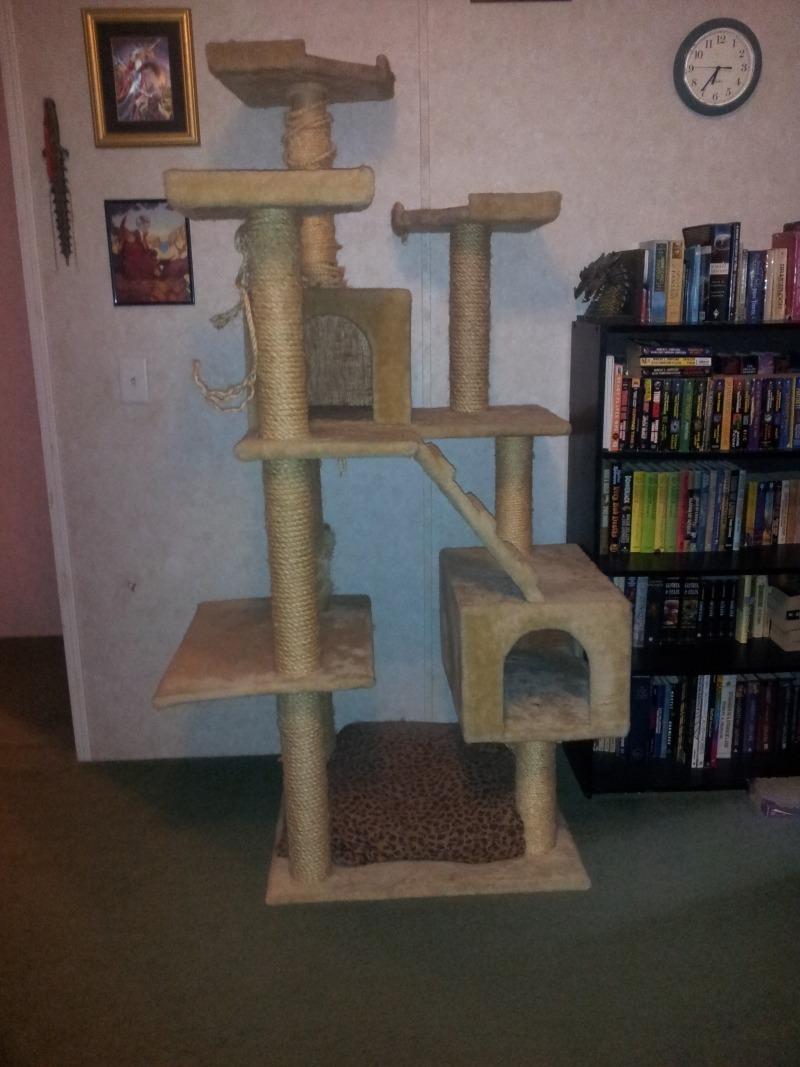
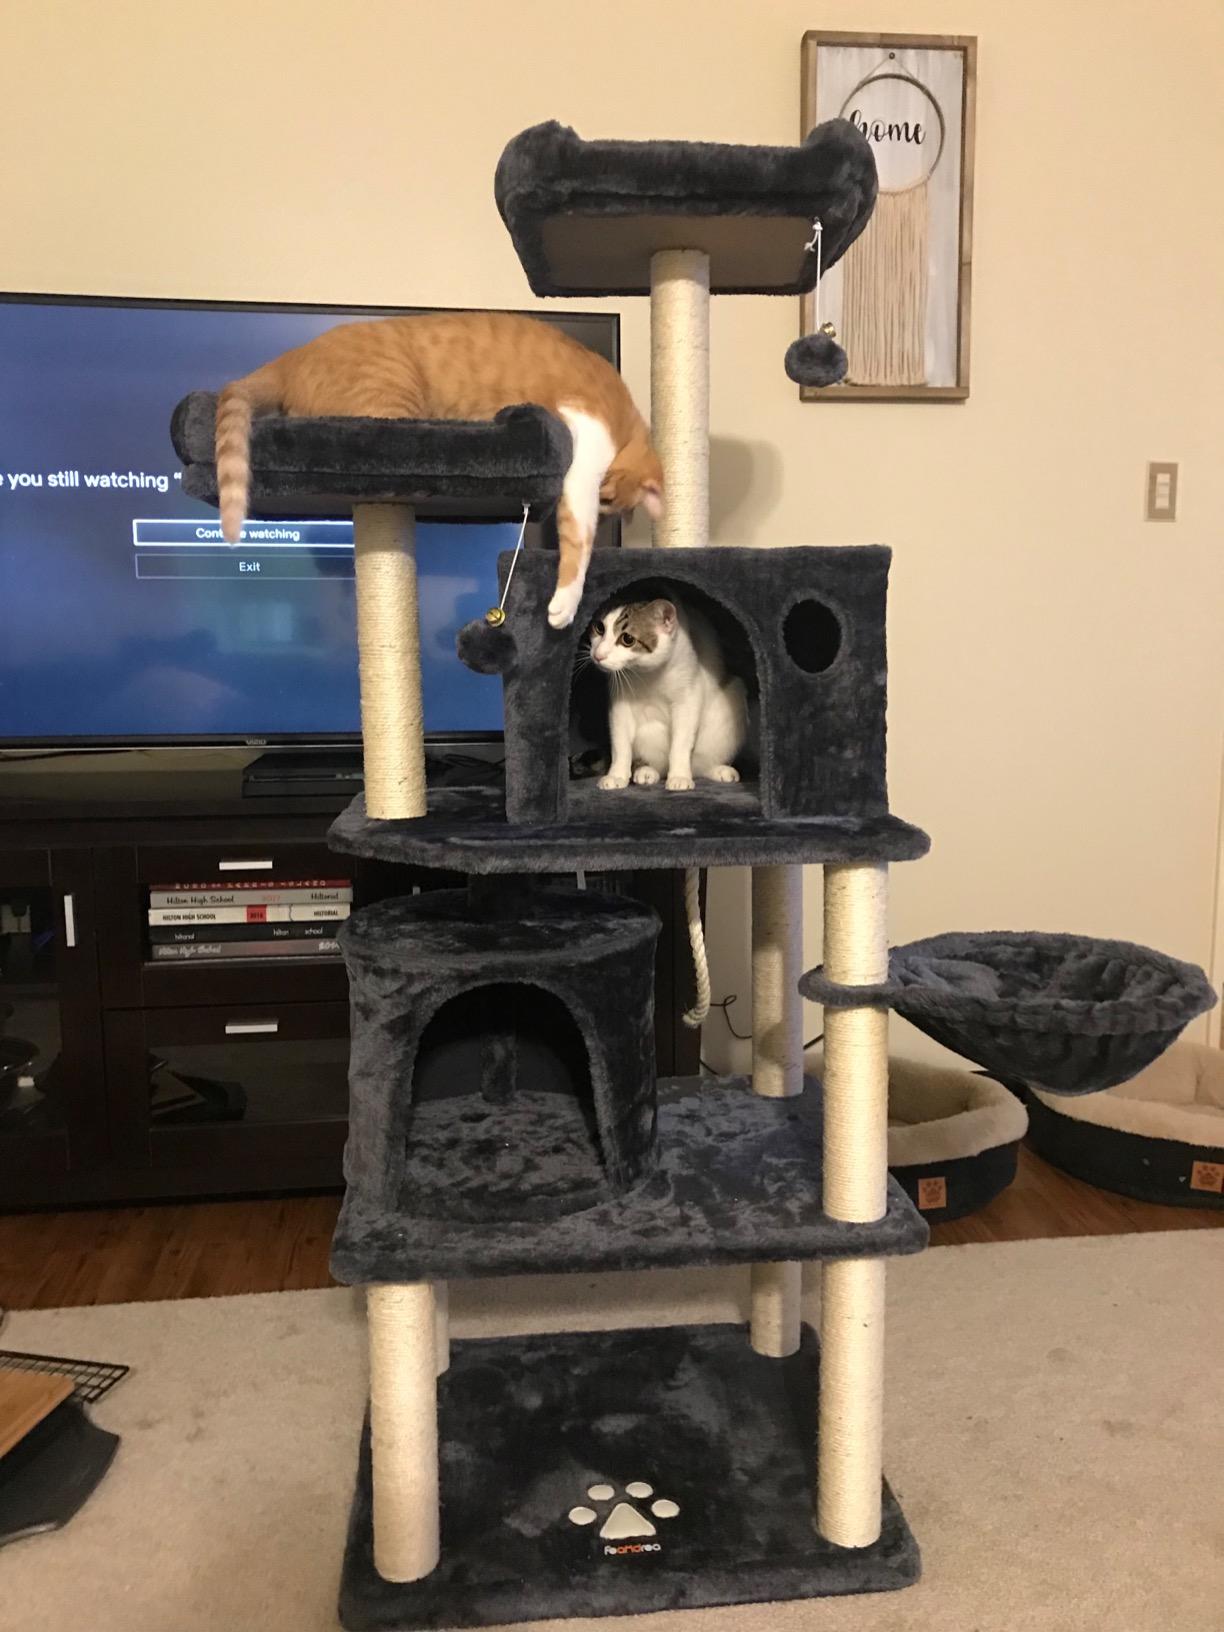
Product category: items_cat tree
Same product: no